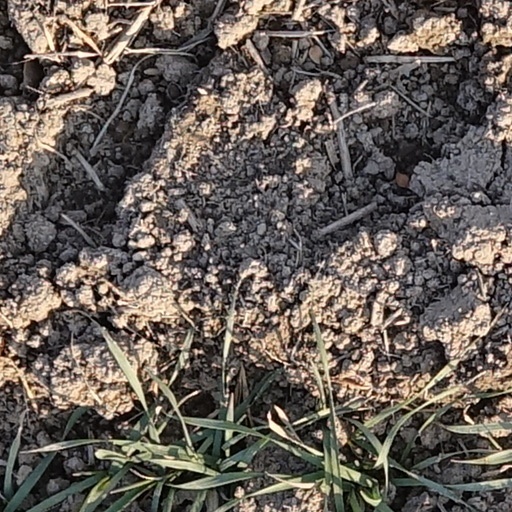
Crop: wheat